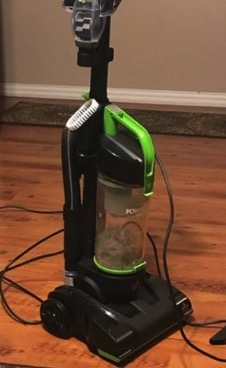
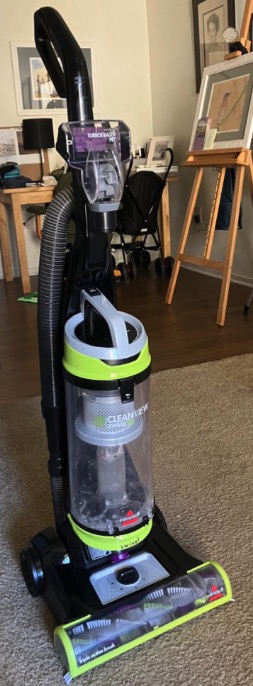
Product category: items_vacuum
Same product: no